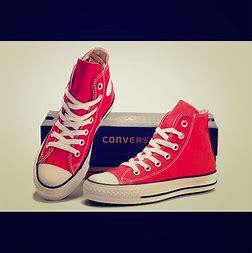
Brand: Converse
Model: Chuck Taylor All Star Canvas